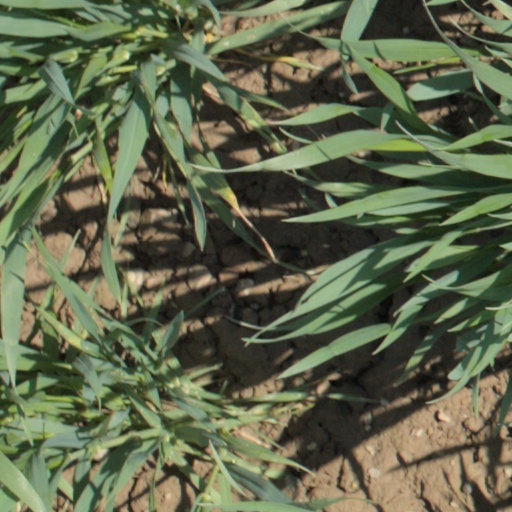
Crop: wheat